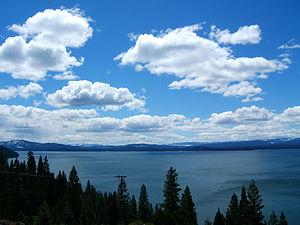
Le lac Almanor est un lac situé dans le comté de Plumas au nord-est de la Californie aux États-Unis.